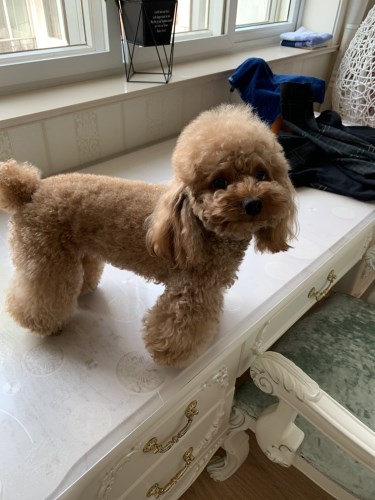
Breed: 7449-n000128-teddy